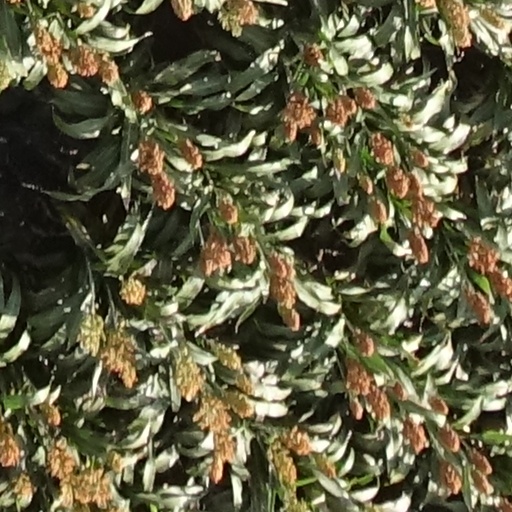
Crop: sorghum